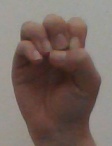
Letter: ha